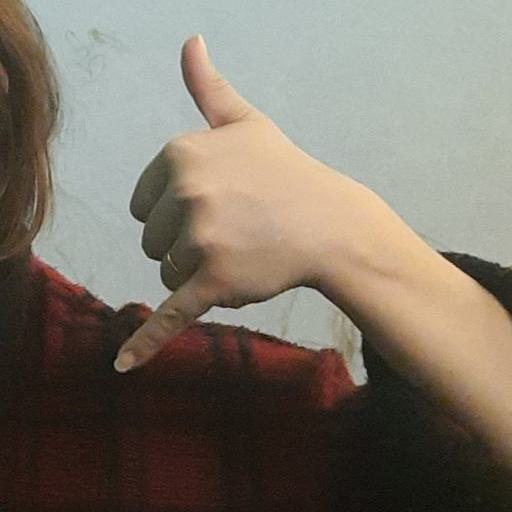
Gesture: call